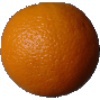
Label: Orange 1